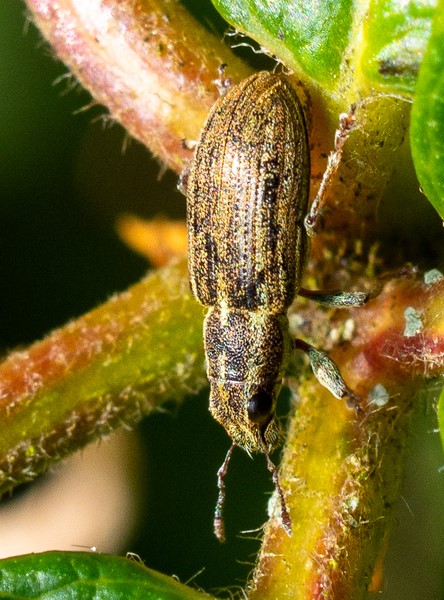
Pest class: pea_leaf_weevil